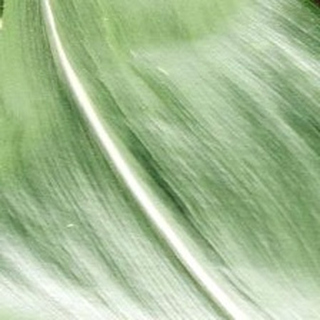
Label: healthy_corn